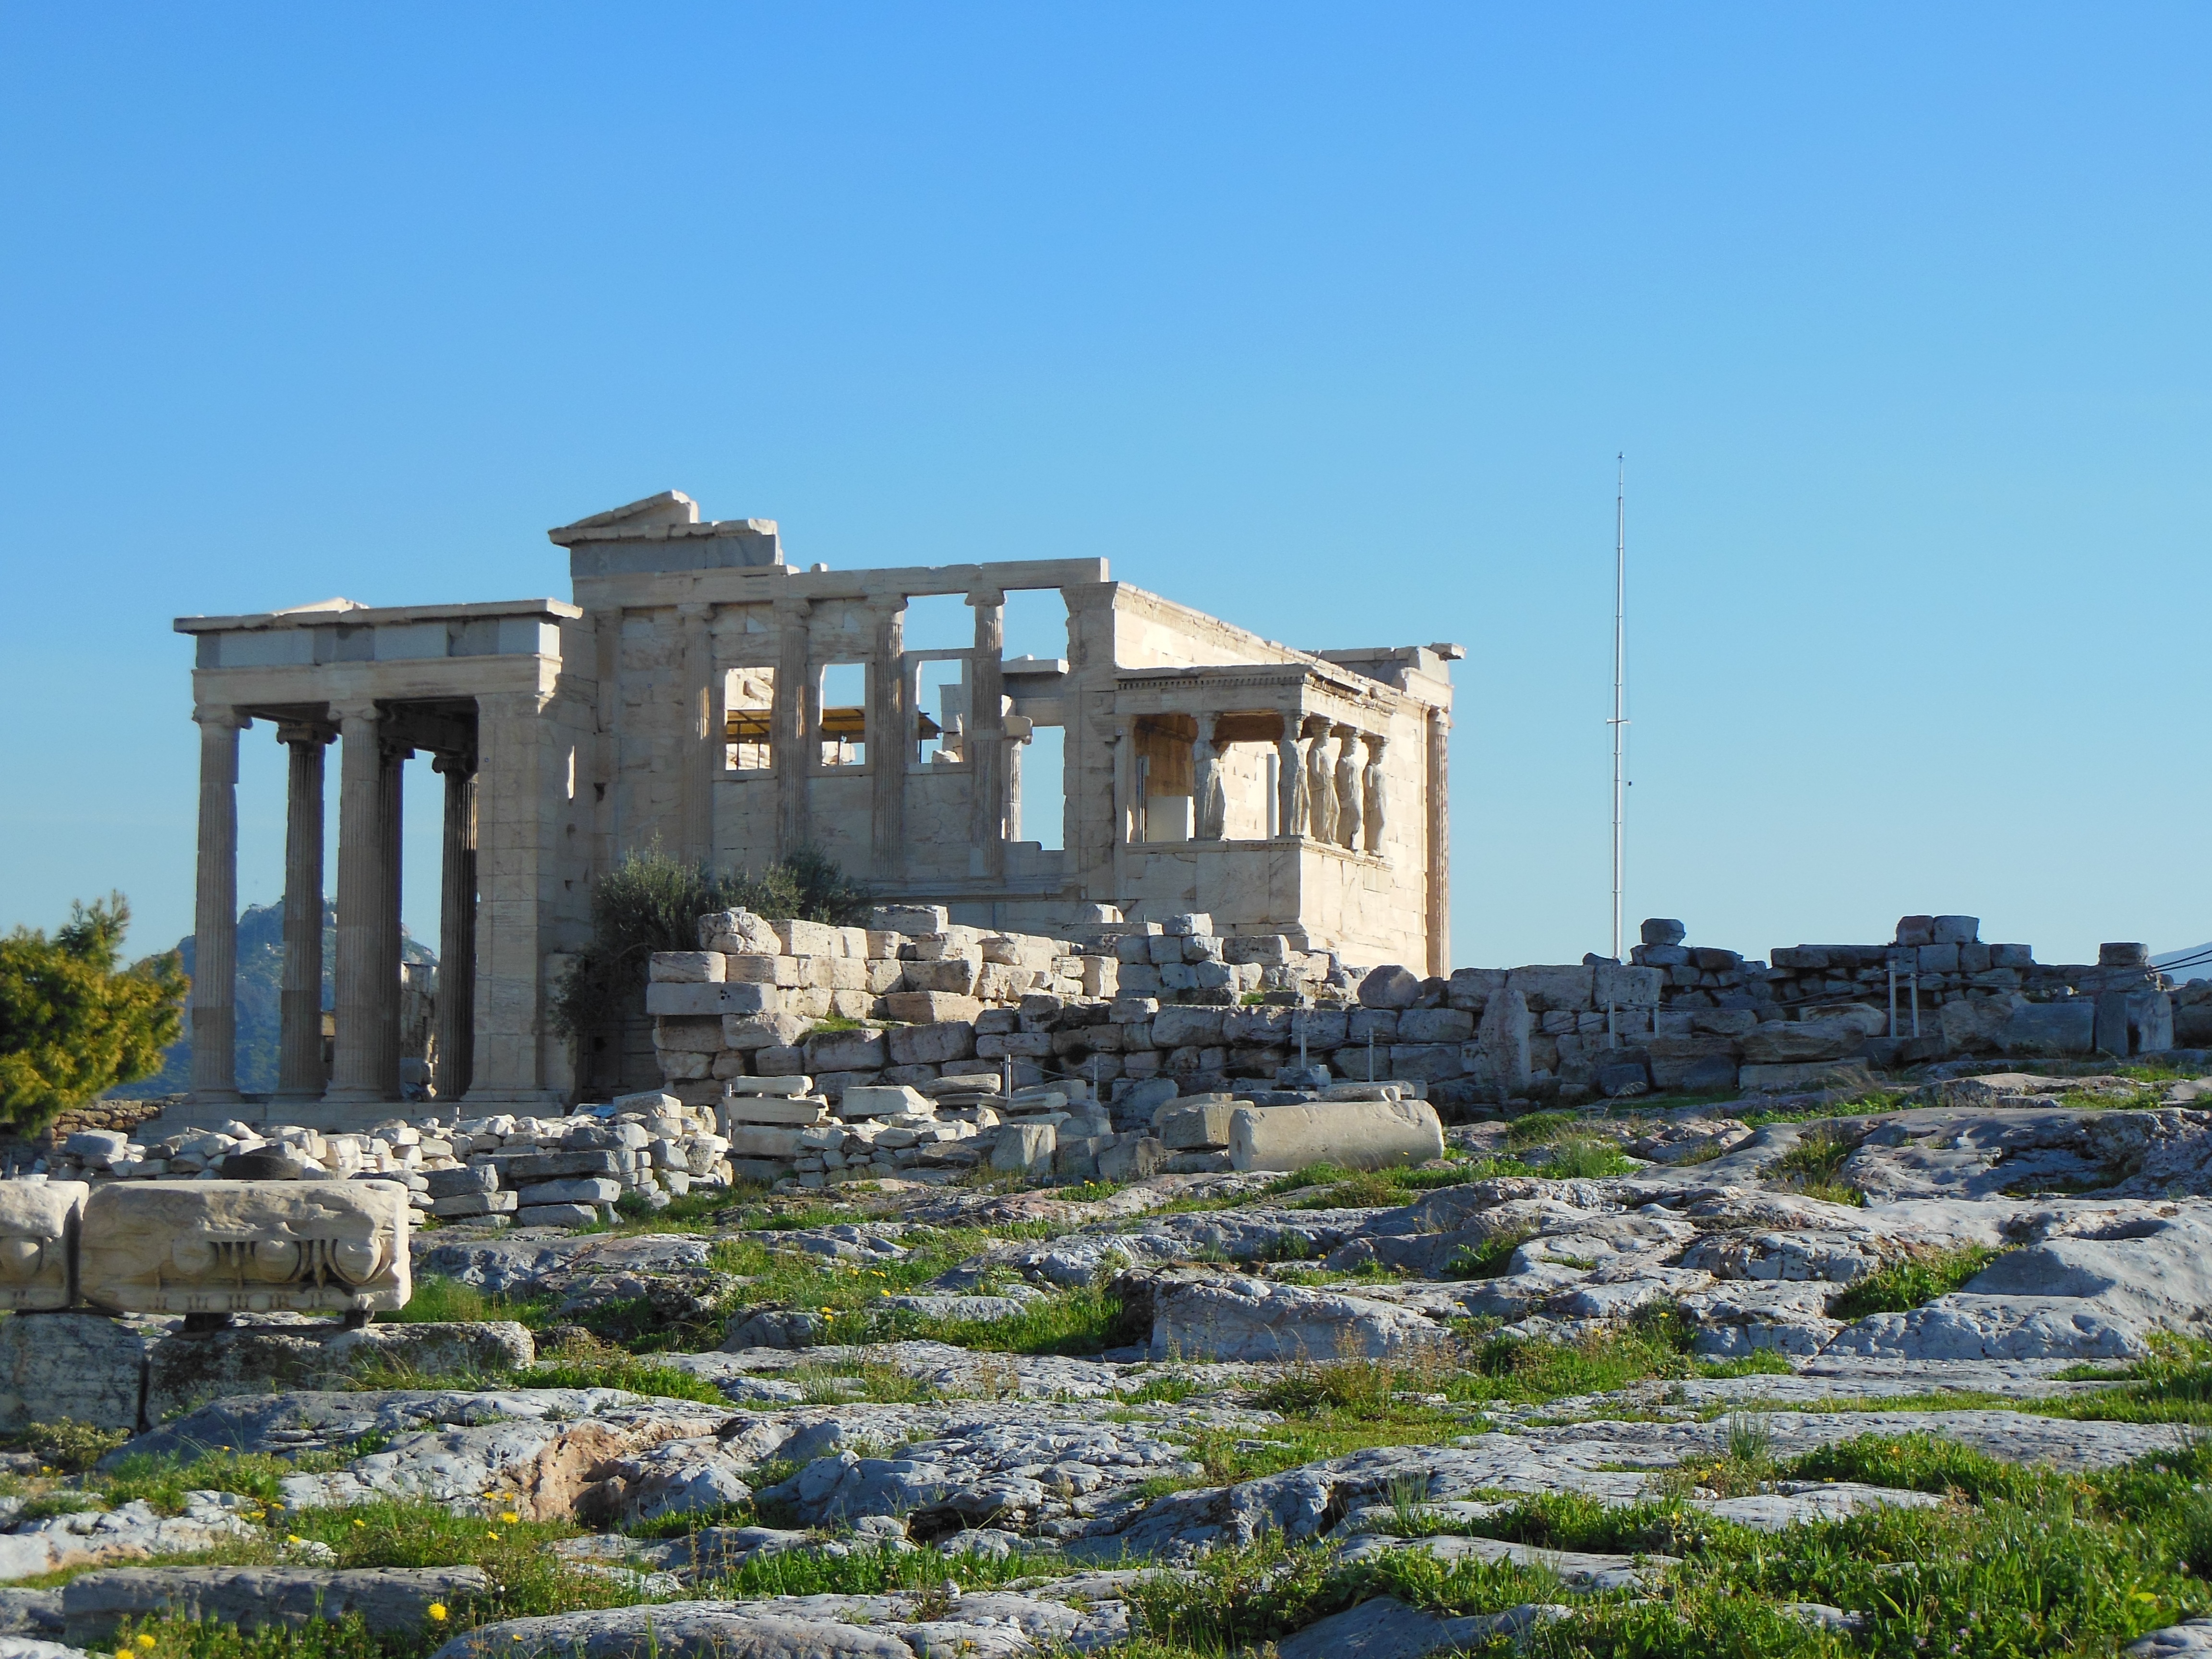
coast, town, home, ruins, estate, athens, acropolis, erection